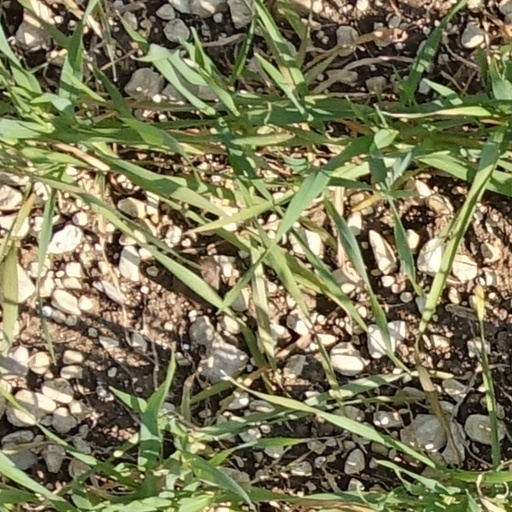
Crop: wheat